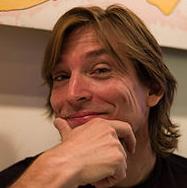
Age: 46